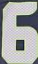
Number: 6